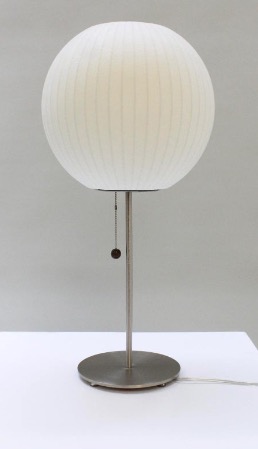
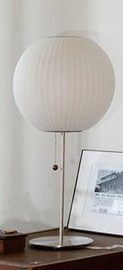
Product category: misc
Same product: yes